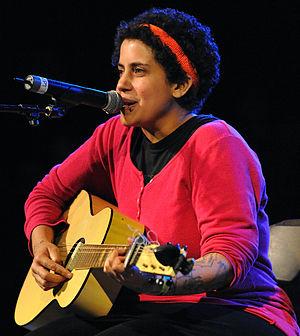
Kimya Dawson est une chanteuse-compositrice américaine et une artiste phare du mouvement Anti-folk.